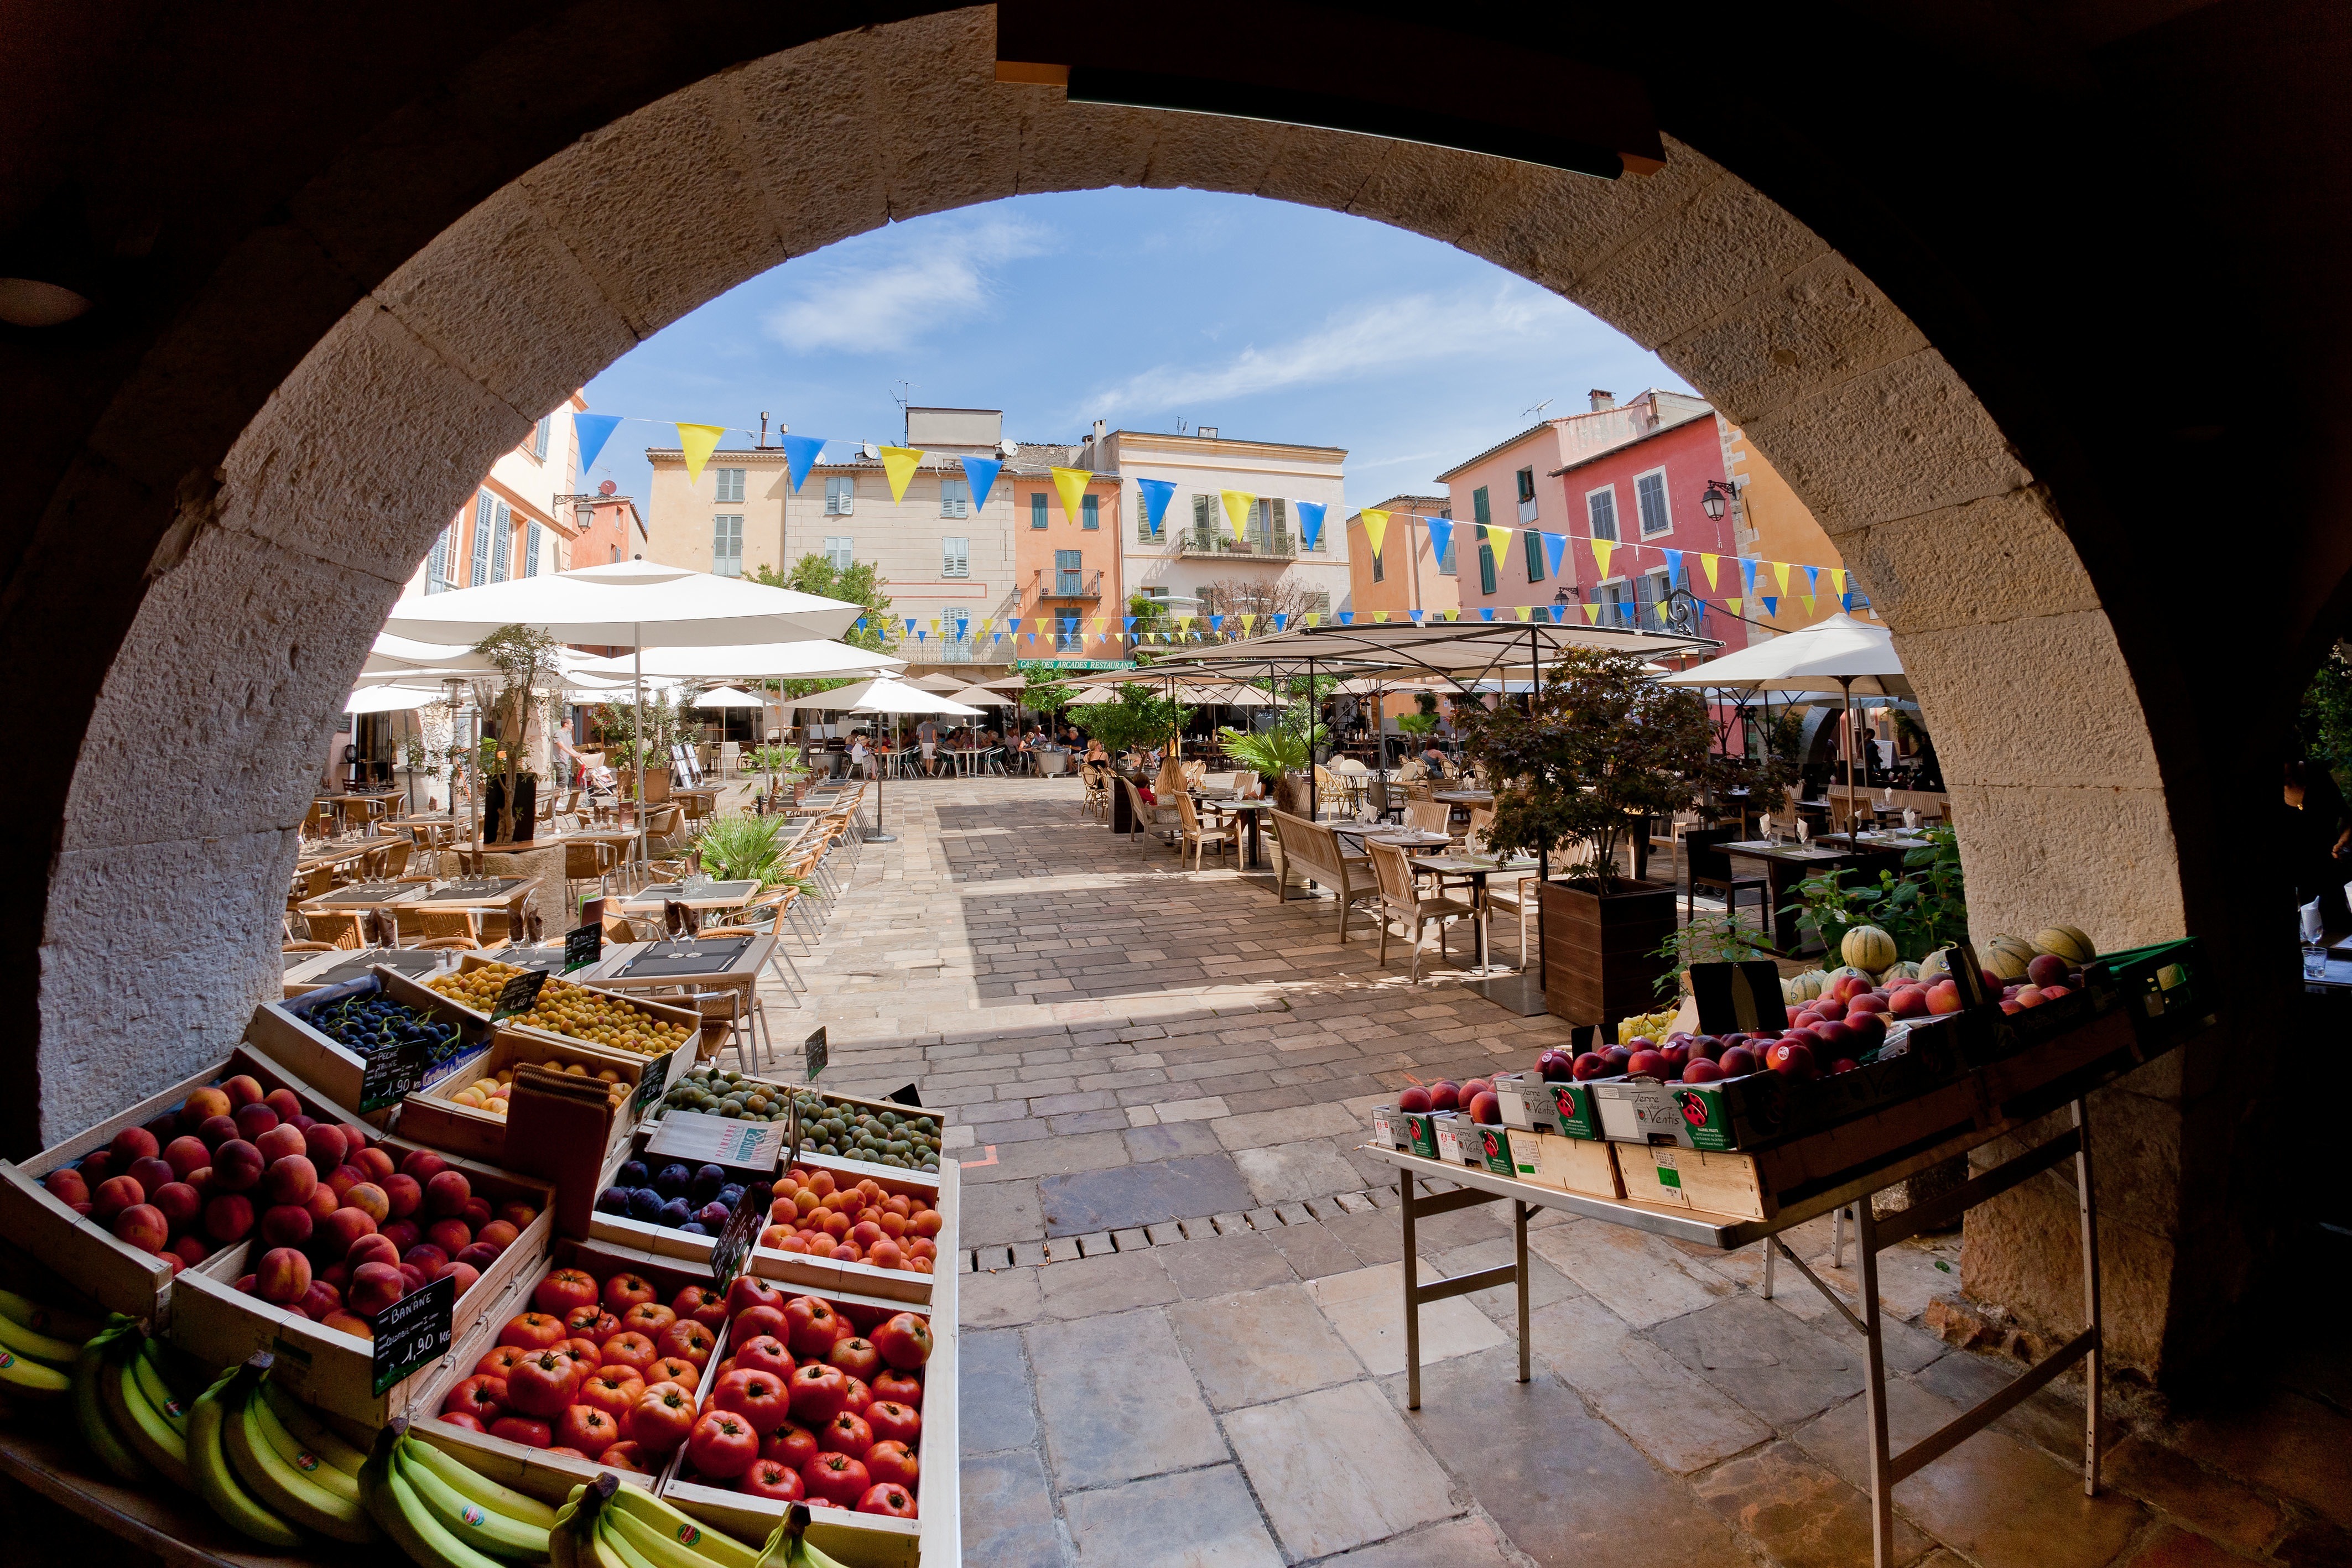
people, sky, city, urban, arch, food, produce, color, market, tourism, arched, outside, art, clouds, vegetables, fruits, retail, urban area, human settlement, french riviera